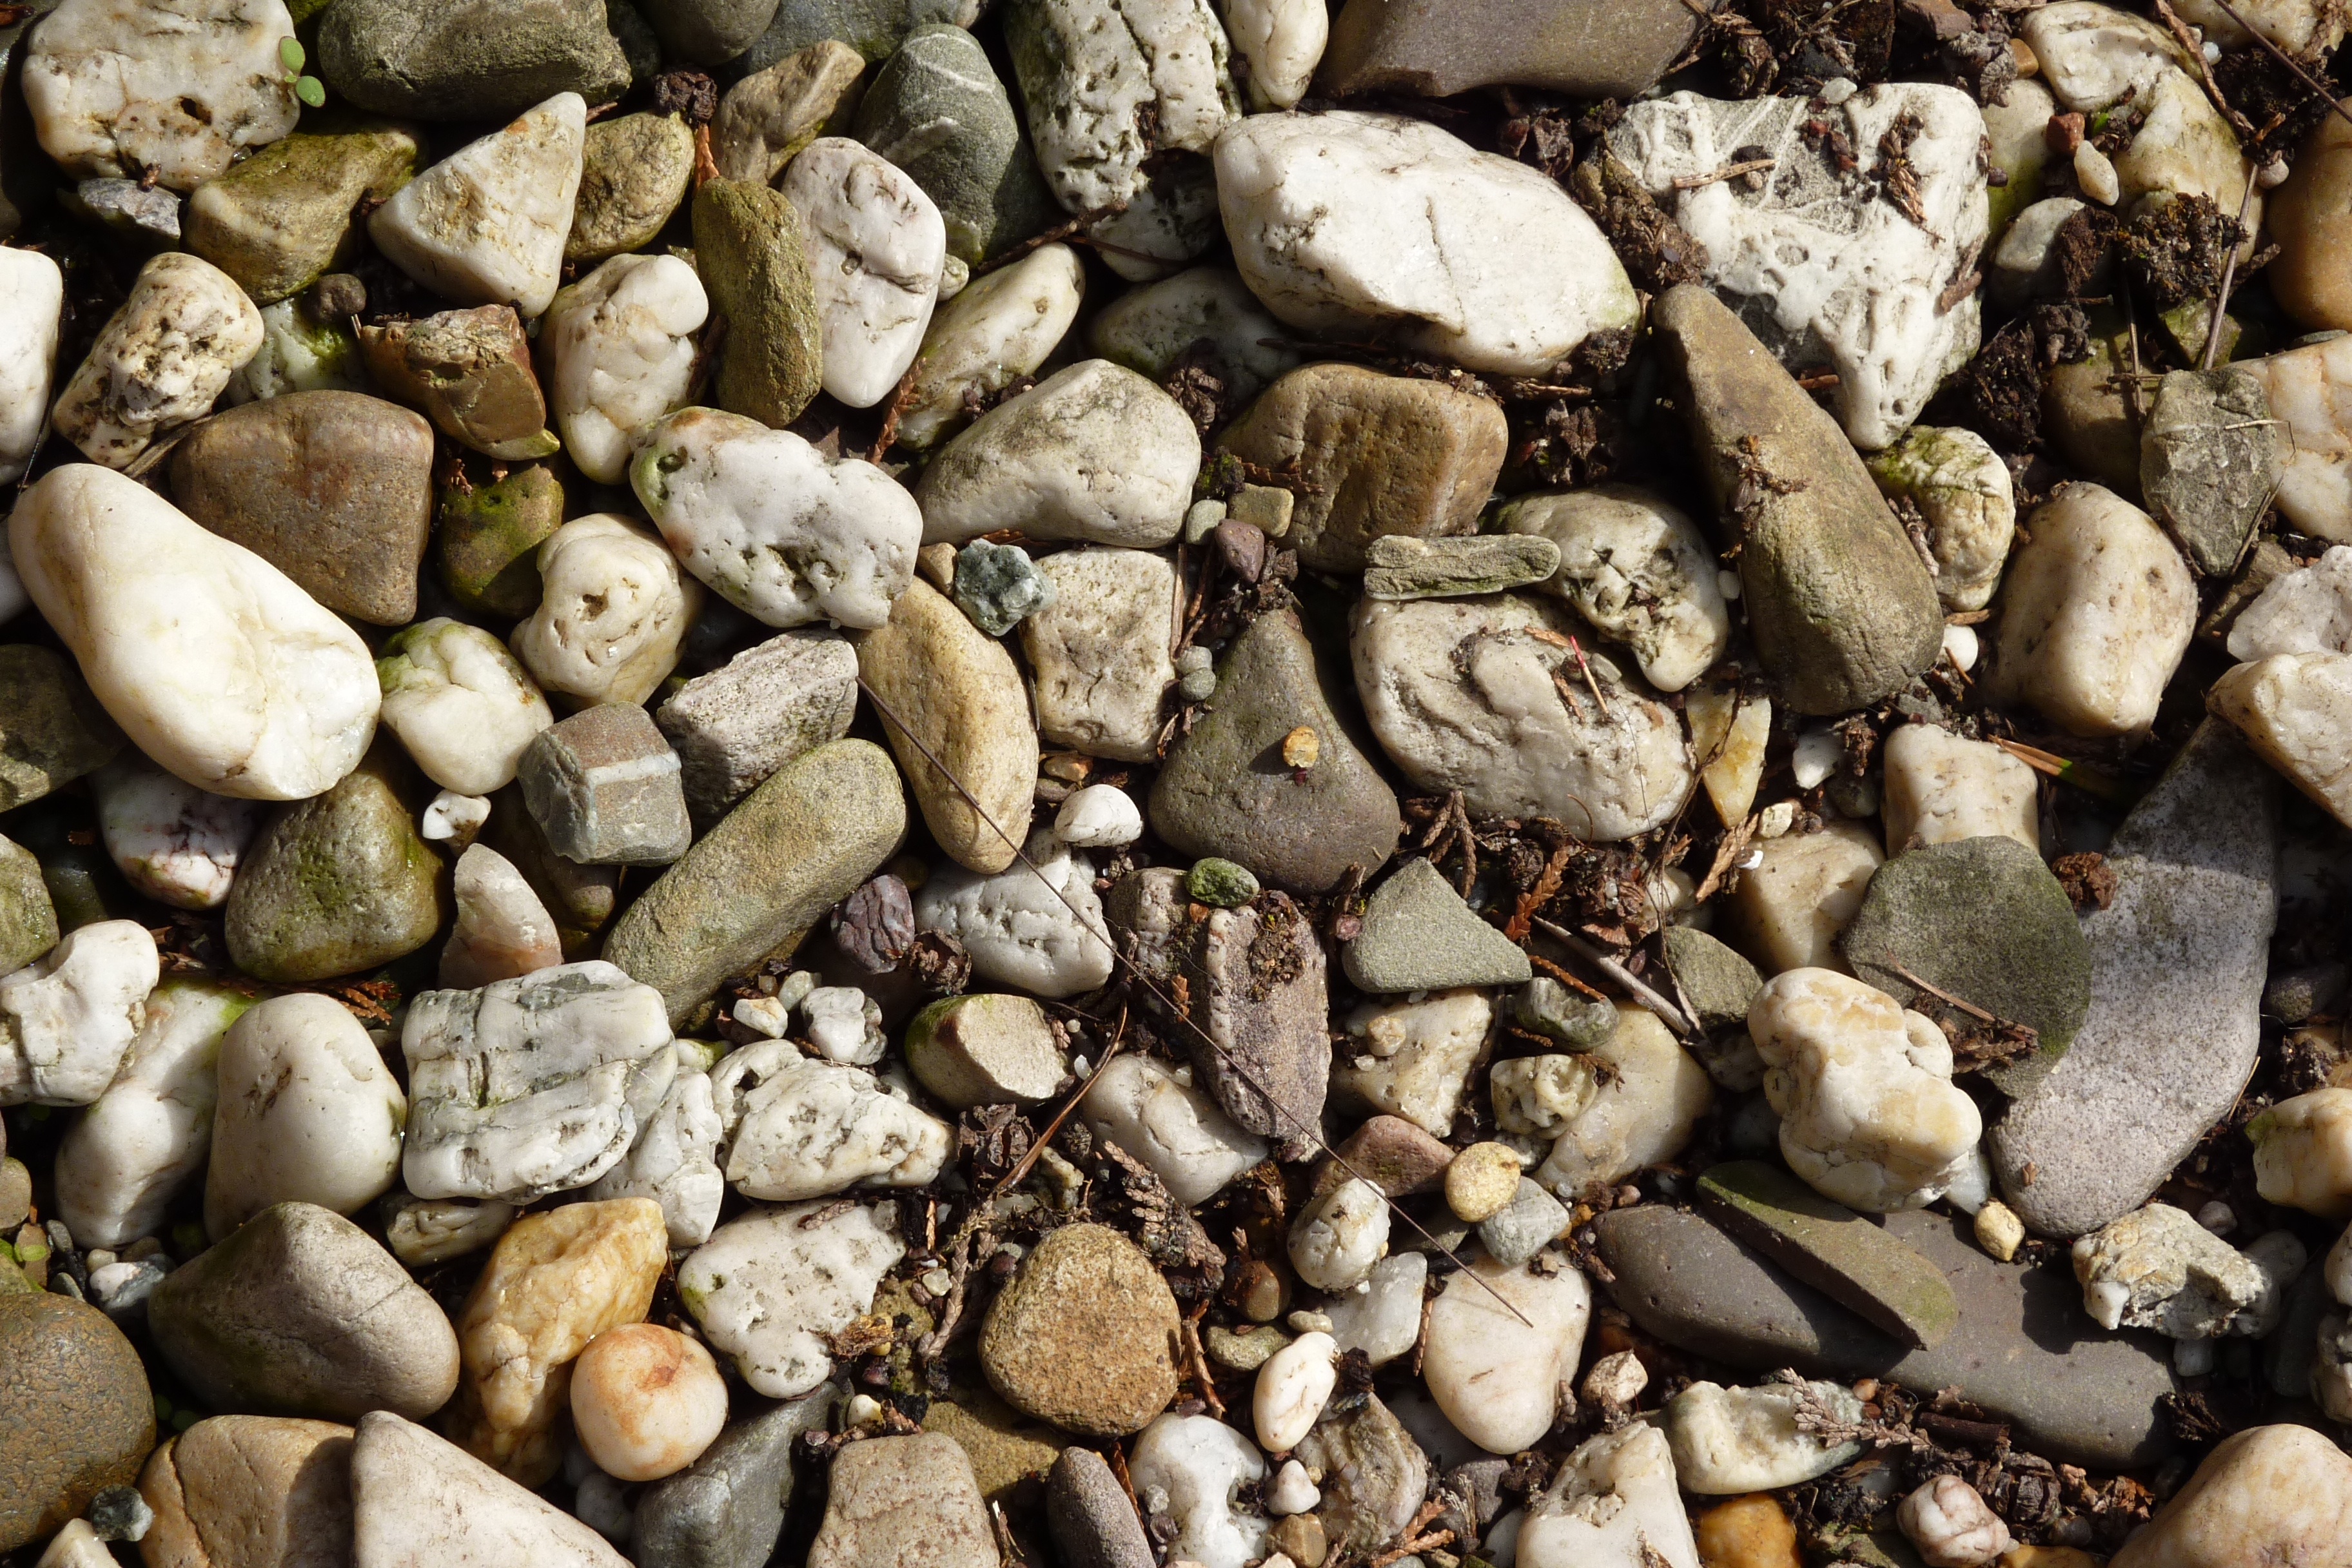
nature, rock, ground, pebble, soil, material, stones, rubble, background, gravel, pebbles, steinig, steinchen